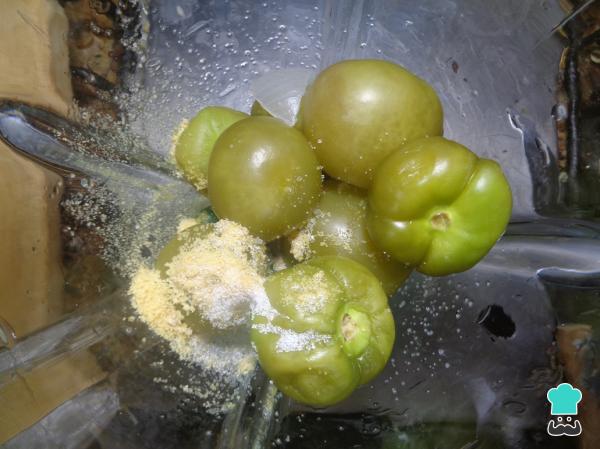
Una vez cocidos los tomates, retiramos todo del fuego y colocamos los ingredientes en la licuadora, junto con una cucharadita de consomé de pollo en polvo, y procedemos a licuar hasta obtener un una salsa homogénea.